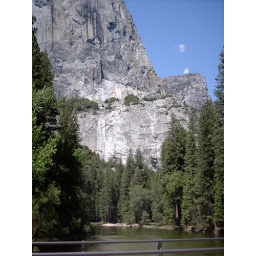
merced river by mirror lake